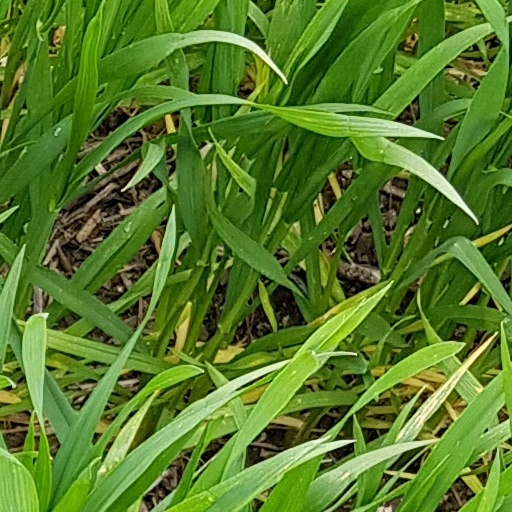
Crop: wheat